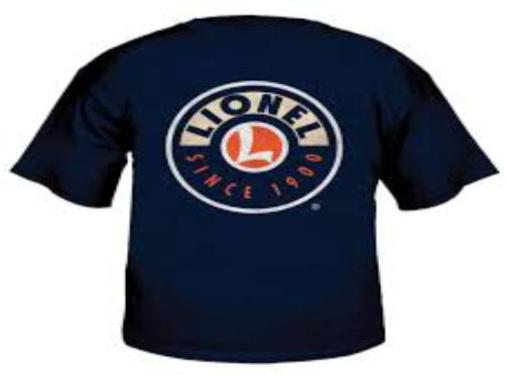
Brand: lionel
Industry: Others